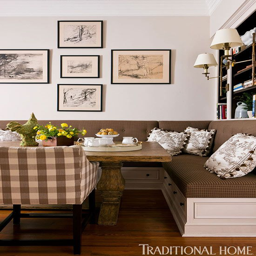
more ideas for accommodation type